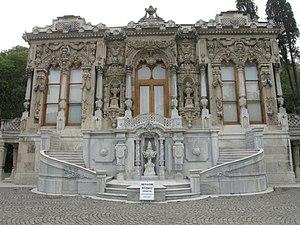
Nigoğayos Balyan, né en 1826 et mort en 1858 à Constantinople, est un architecte ottoman arménien, membre de la famille Balyan.
Le Palais Ihlamur est un palais d'été des sultans ottomans situé à Istanbul en Turquie. Il est érigé en 1849 durant le règne d'Abdülmecid Ier. Il est aujourd'hui sous l'administration du Département turc des palais nationaux.
La Famille Balyan fut une famille d'architectes arméniens au service des sultans ottomans. Sur cinq générations, du XVIIIᵉ au XIXᵉ siècles, ils conçurent les plans de nombreux édifices, dont des palais, des kiosques, des mosquées, des églises et diverses autres constructions publiques, majoritairement à Istanbul. Les neuf membres les plus célèbres de cette famille servirent six sultans durant près d'un siècle, ils contribuèrent à l'occidentalisation de l'architecture au sein de la capitale impériale.